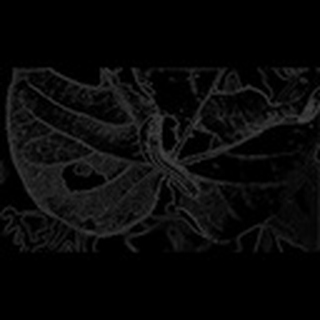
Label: cotton_army_worm